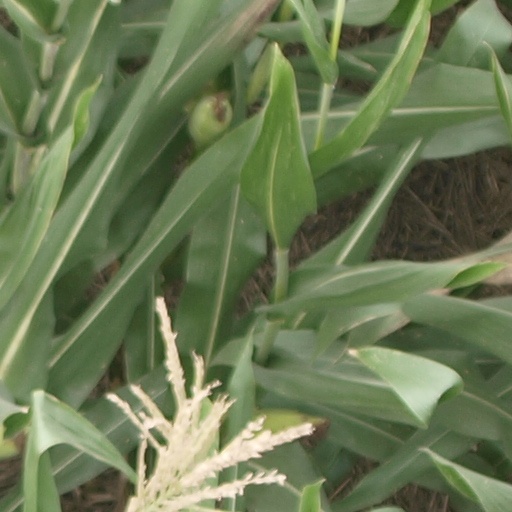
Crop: maize; corn